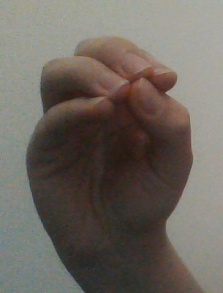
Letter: ha